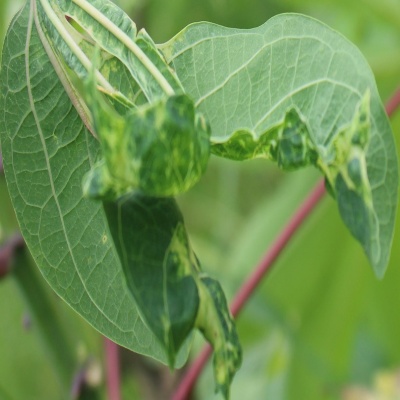
Crop: Cassava
Condition: mosaic